Rainwater harvesting in the Sahel

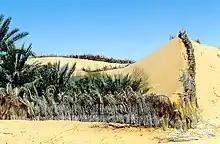
Barrier to slow down the advance of sand dunes in the outskirts of Chinguetti, Adrar, Mauritania

Mauritian farmers build weirs to trap windblown sand during the dry season and during the "infrequent rains" these weirs serve to minimize water runoff and maximize groundwater recharge; the stone rows of Burkina Faso, Mali, and Niger function by similar principles. Stone rows, typically called bunds, are a traditional and widely used means of land improvement in the Sahel. Laid out on contour, stone rows minimize soil erosion but also minimize rainwater runoff and offer favorable microclimates. Bunds not laid out in parallel with the natural contours of the land may result in "some gully formation during rainy periods." Bunds can also be made of earth, which was the original practice that preceded the use of stone. Bunds may be laid out up to 30 meters apart and may themselves be planted with indigenous vegetation such as "Andropogon gayanus" or "Piliostigma reticulatum".